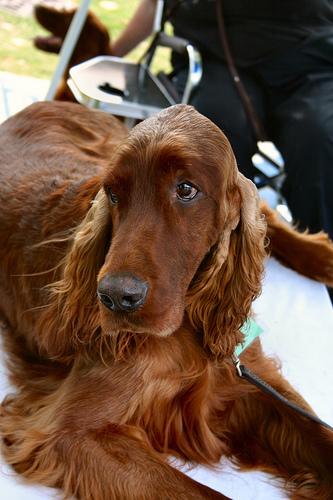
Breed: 207-n000011-Irish_setter